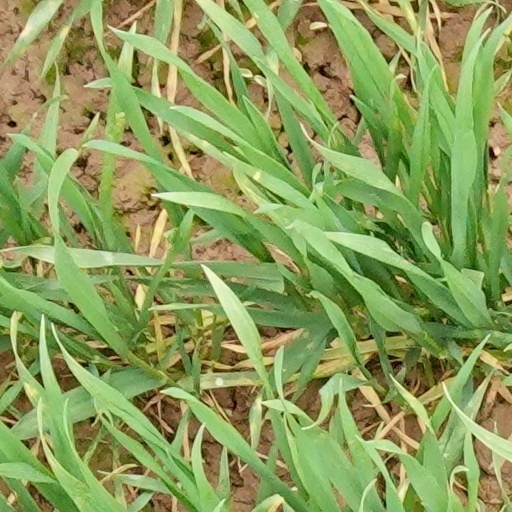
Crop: wheat